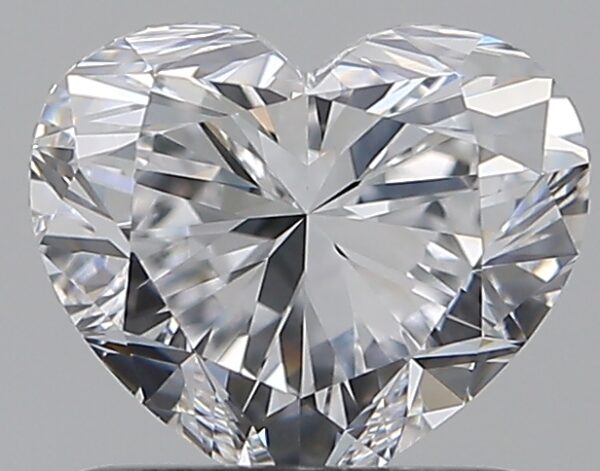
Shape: heart
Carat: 0.9
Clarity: VVS1
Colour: D
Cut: EX
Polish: EX
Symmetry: VG
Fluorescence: N
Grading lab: GIA
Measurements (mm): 5.64 x 6.55 x 3.96